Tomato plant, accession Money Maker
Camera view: bottom (45 deg); turntable rotation: 330 degrees
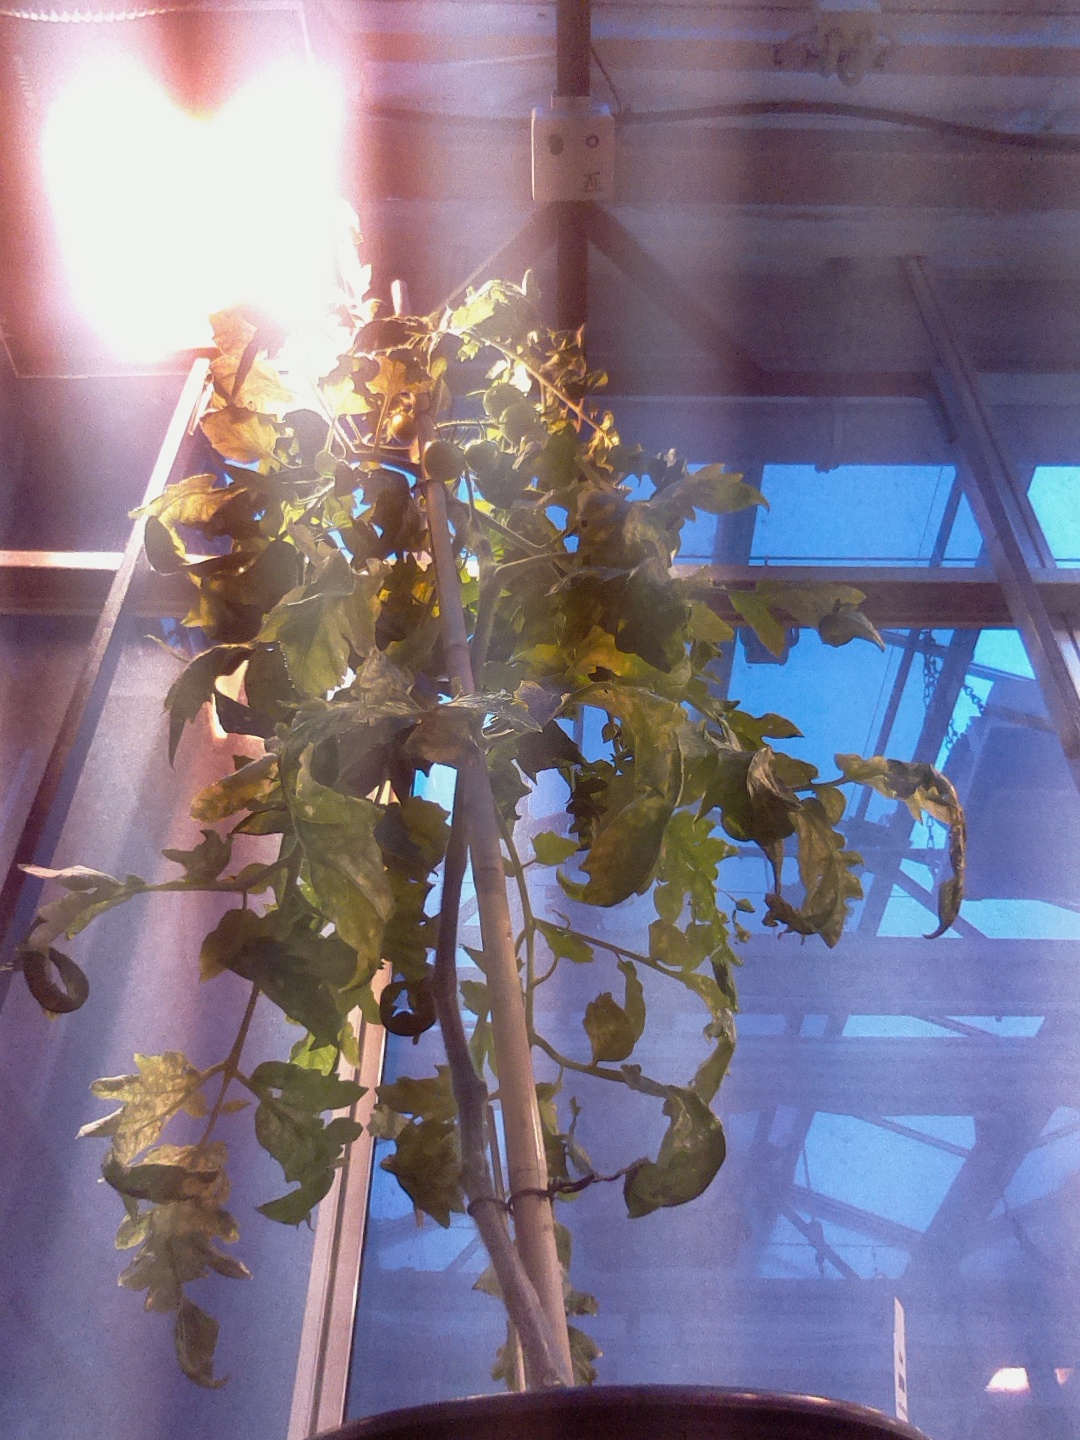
BBCH growth stage 72: 20%-30% of final fruit size